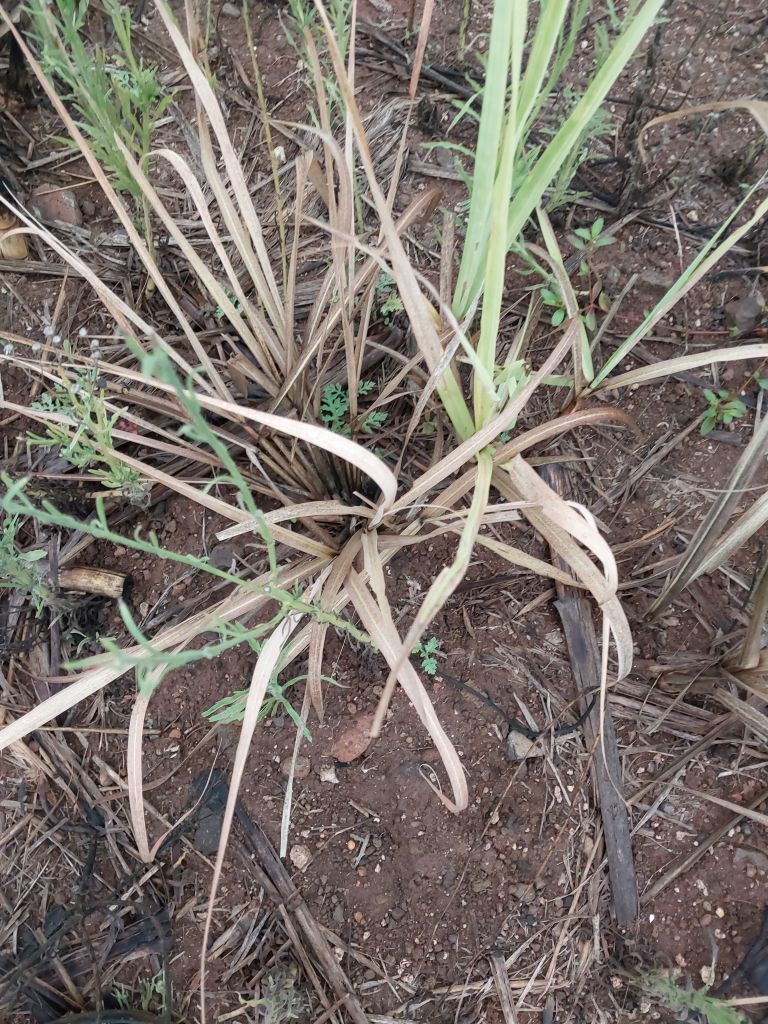
Label: Sett Rot